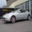
Label: automobile